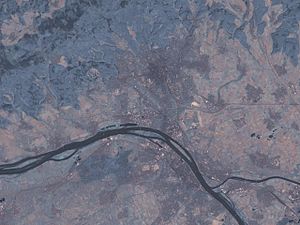
Wiesbaden
Satellit billede af Wiesbaden (nord for Rhinen) og Mainz.
Wiesbaden er en by i det sydvestlige Tyskland og hovedstad i delstaten Hessen. Den har omkring 280.000 indbyggere. Sammen med byerne Frankfurt am Main, Darmstadt og Mainz, er byen en del af Rhein-Main storbyområde med en samlet befolkning på omkring 5,8 mio mennesker.